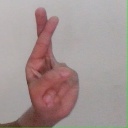
अक्षर: र